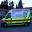
Label: ambulance